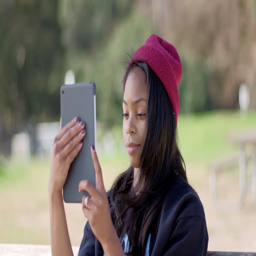
girl uses her tablet outside in city park during the day , slow motion